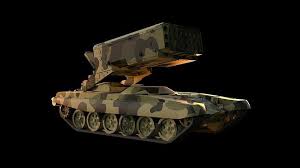
Label: TOS-1